Joseph Tatnall House

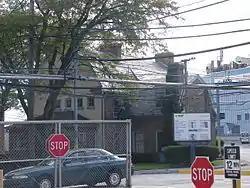
Tatnall House, October 2011

Joseph Tatnall House, also known as the "Oliver Evans House," is a historic home located at Newport, New Castle County, Delaware. The house is alternatively named after Newport's favorite son Oliver Evans (1755-1819), although he had no apparent historical association with it.